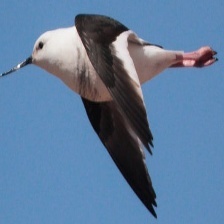
Species: BANDED STILT
Scientific name: CLADORHYNCHUS LEUCOCEPHALUS